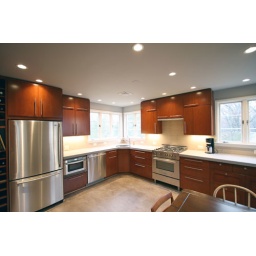
kitchen remodeling and renovation project from kitchen and bath factory in arlington, va. phone: 703-522-7337